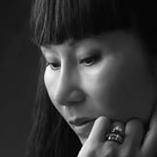
Age: 54